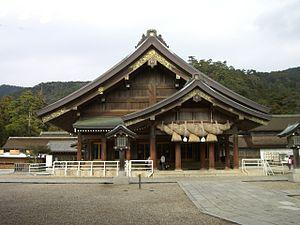
Dans l'architecture des sanctuaires shinto, le haiden est le bâtiment consacré au culte.